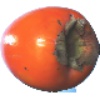
Label: kaki